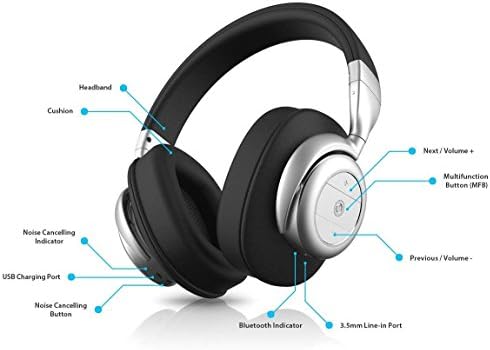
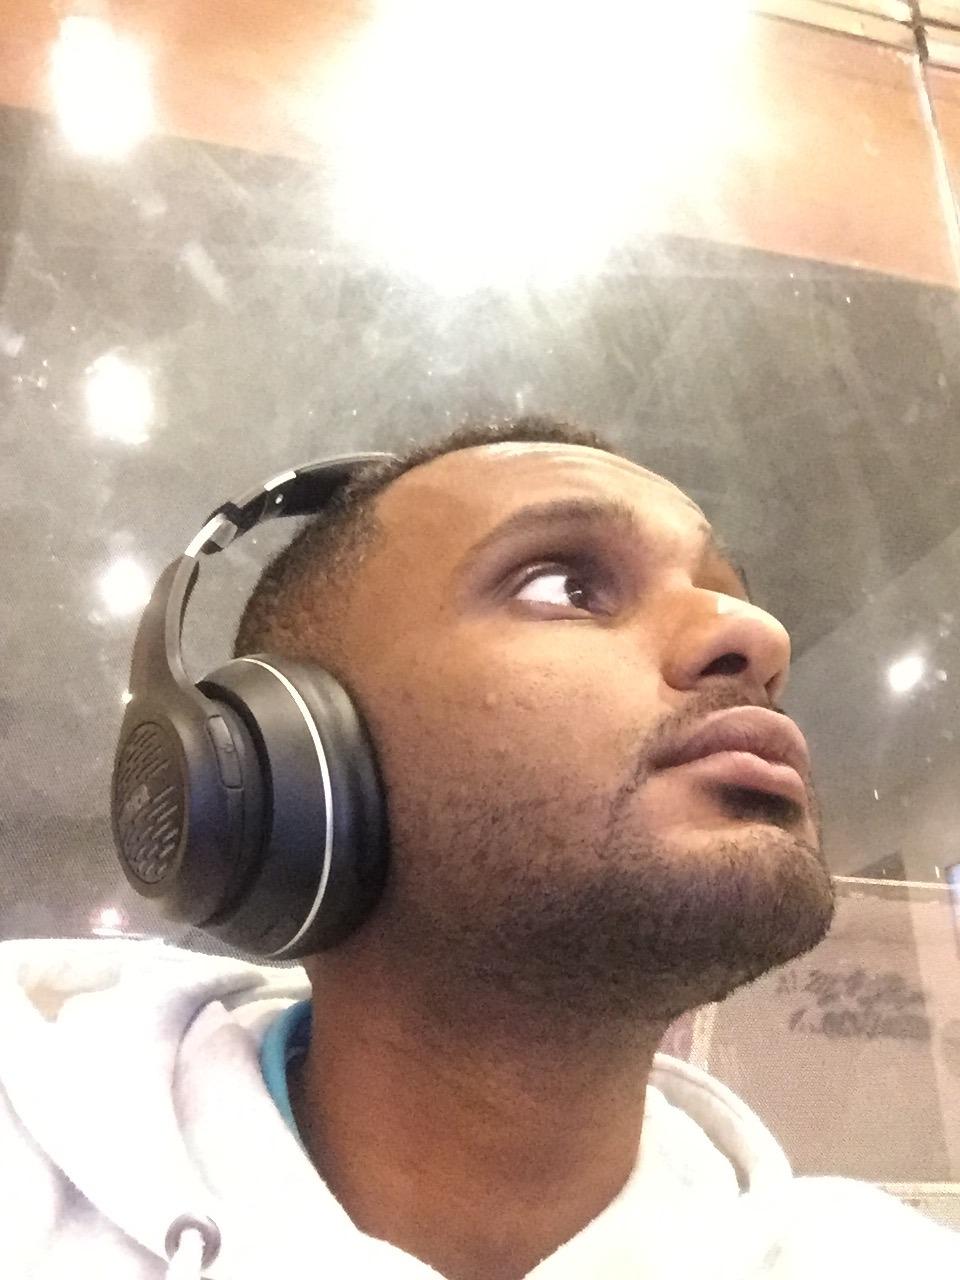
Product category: headphones
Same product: no